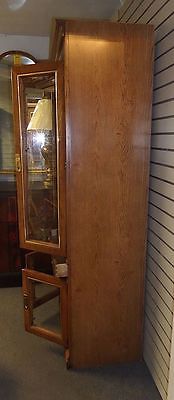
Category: cabinet